Château de Blain

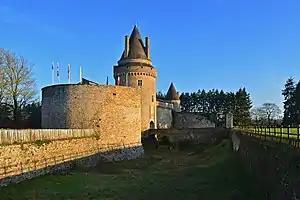
Tour du Sud-Ouest, Tour du Pont-Levis and Tour des prisons

The first castle was constructed on the orders of Alan IV, Duke of Brittany, around 1108. The fortress passed by marriage to the Clisson family in 1225. Following Olivier I of Clisson's revolt against the Duke, the castle was razed in 1260.